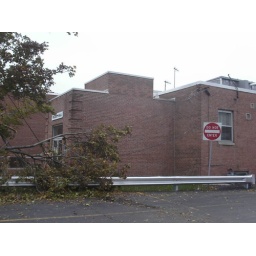
Town hall in Williamsville- note tree on wire which has pulled from the building